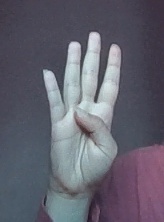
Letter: kaaf